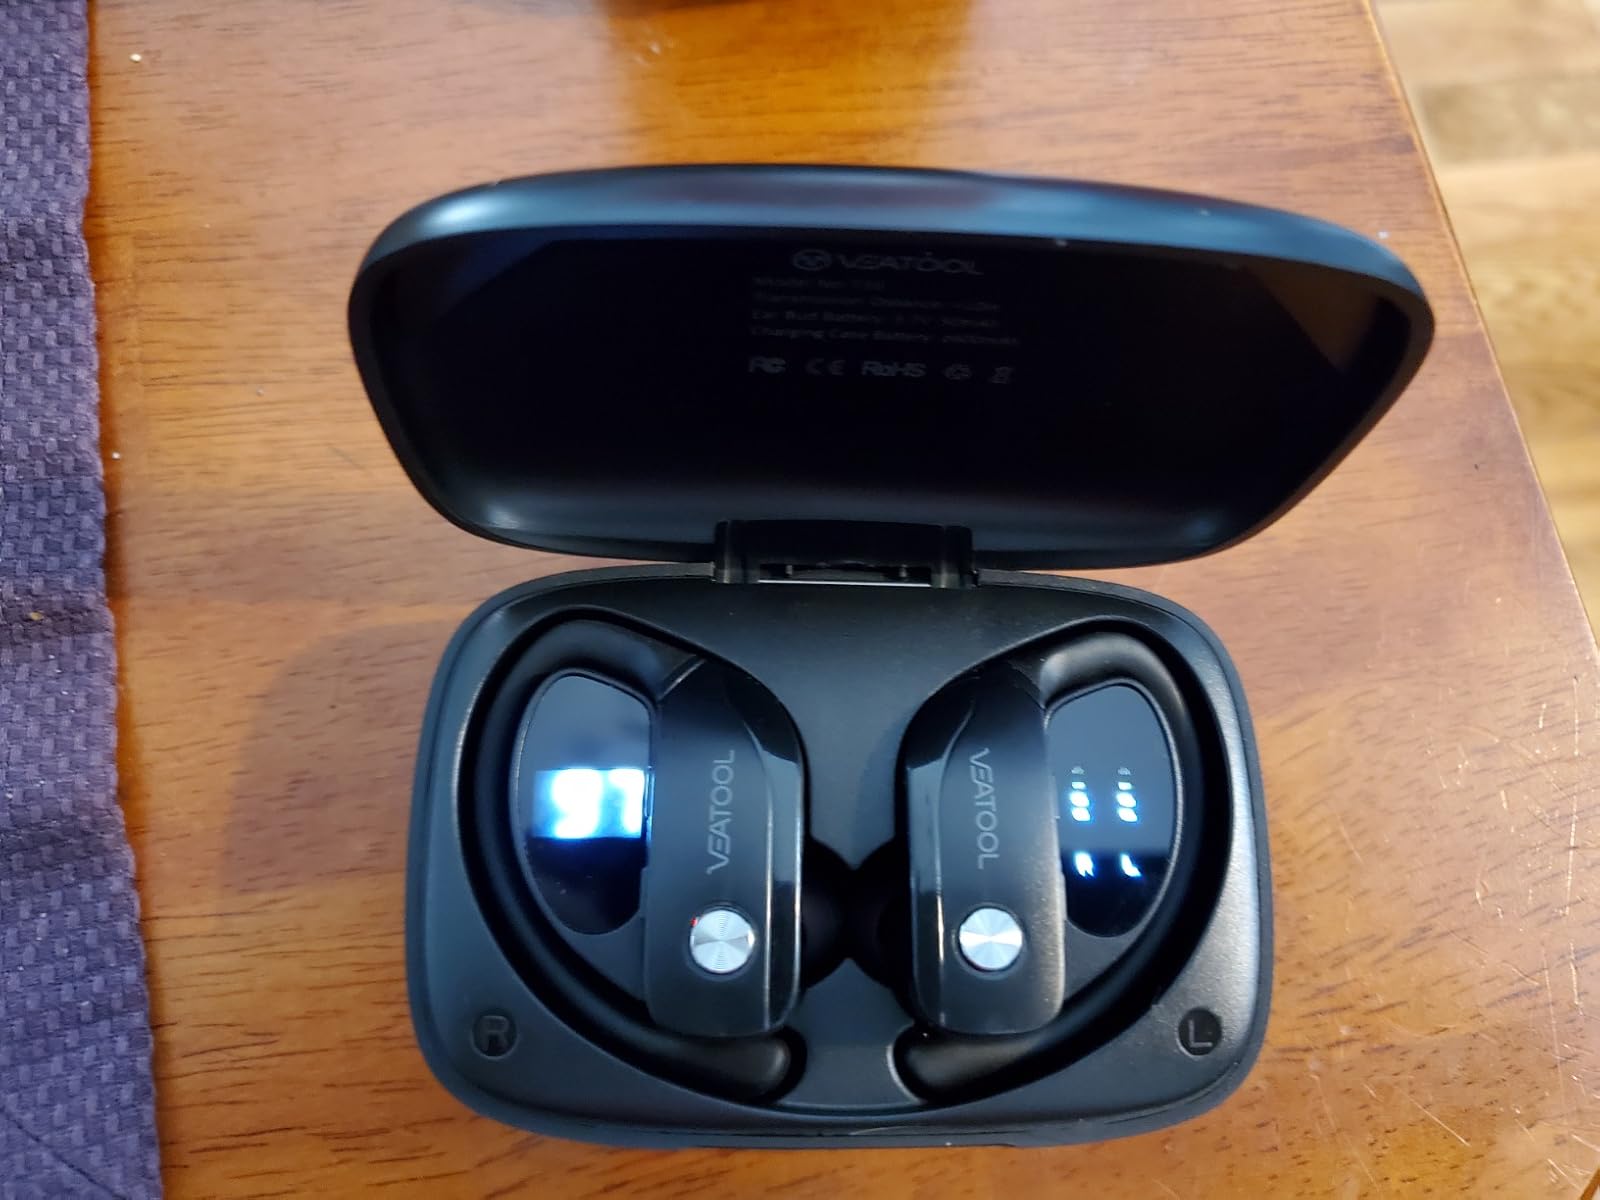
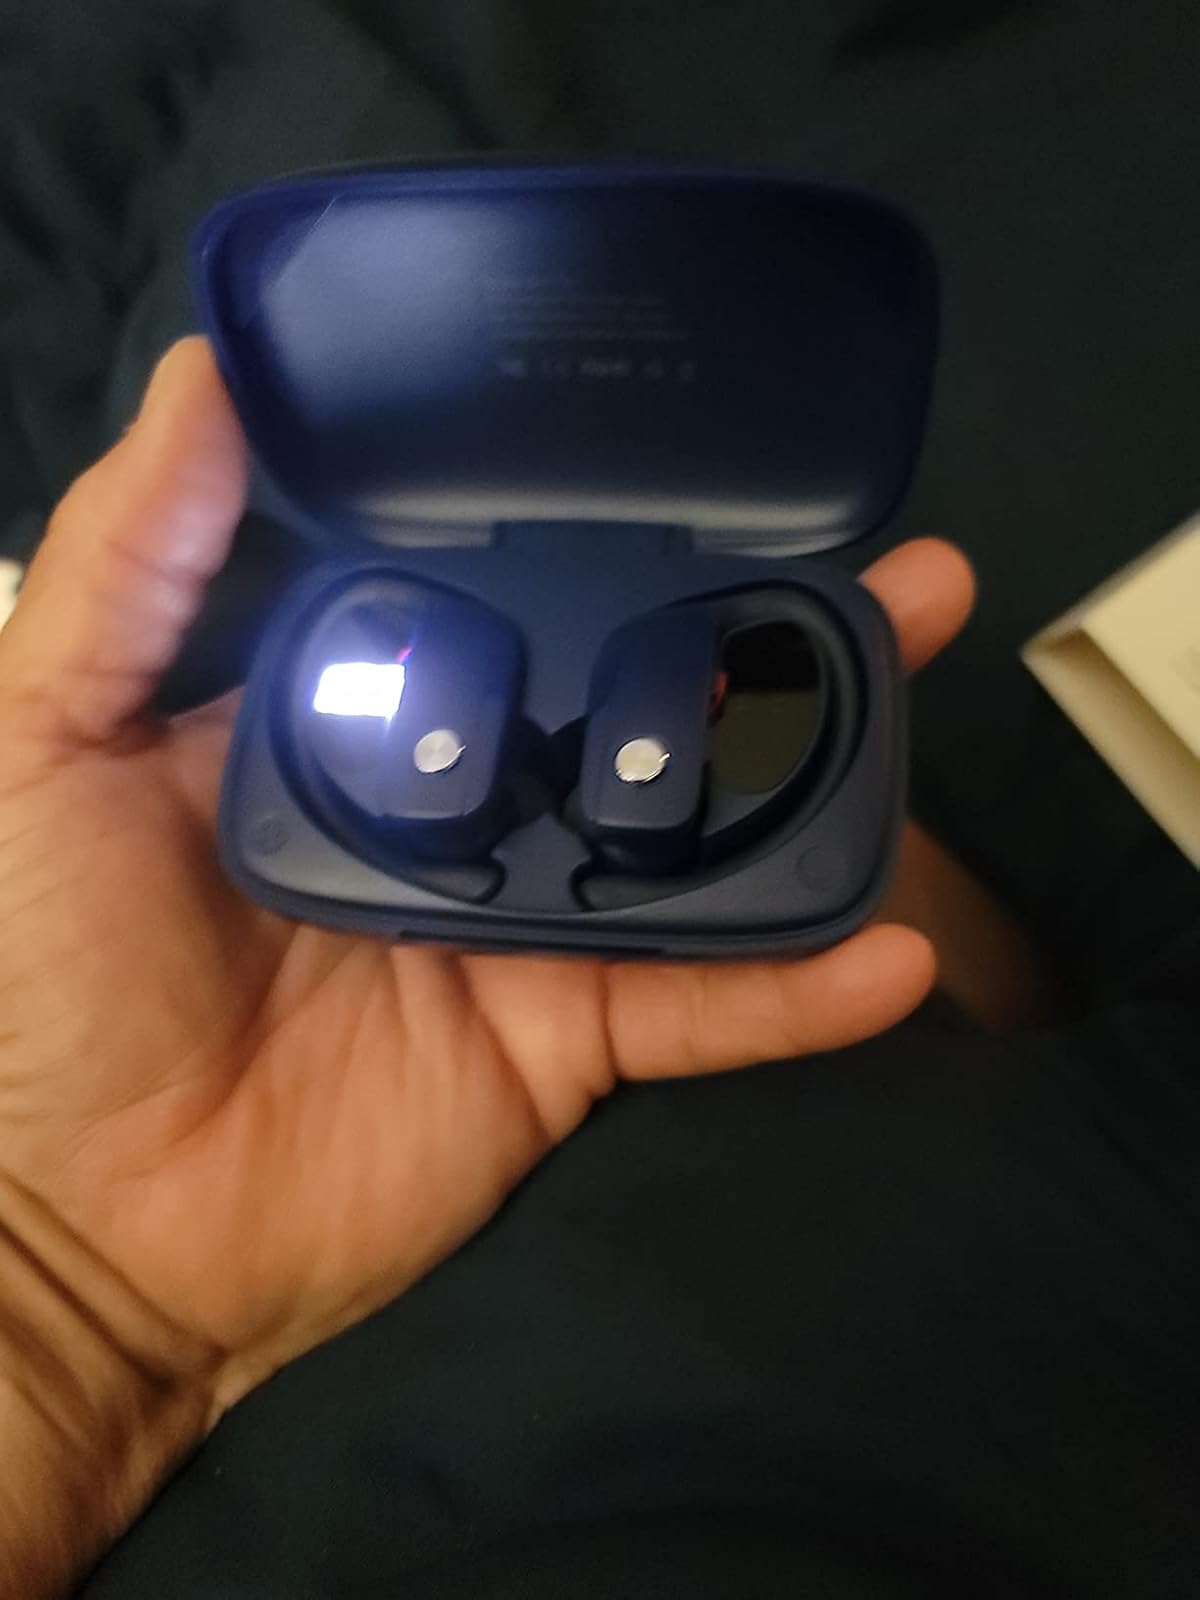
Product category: earbuds
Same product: no